Bob Kerrey

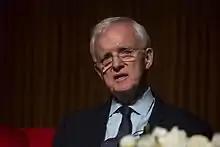
Kerrey at the LBJ Library in 2016

While he was Governor of Nebraska, Kerrey dated actress Debra Winger while the latter was in Lincoln filming "Terms of Endearment" (part of which is set in Nebraska), which won the 1983 Oscar for Best Picture. When confronted with intense questioning by the press over the nature of the relationship, Kerrey famously replied; "What can I sayshe swept me off my foot", alluding to the fact that the lower part of one of his legs was amputated because of injuries sustained in his Medal of Honor action in Vietnam.